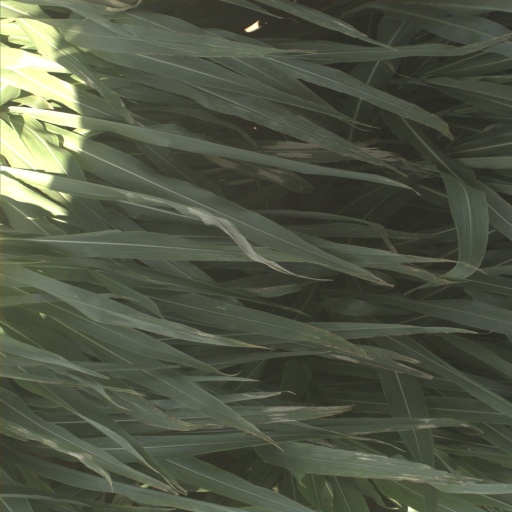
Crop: sorghum